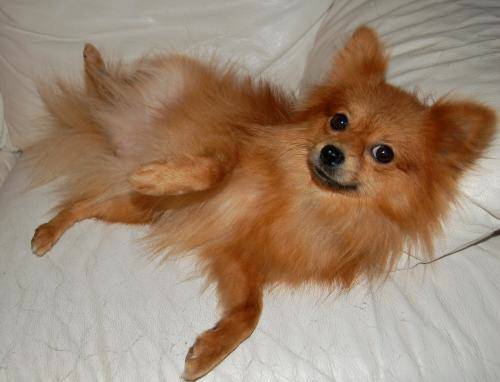
Label: dog